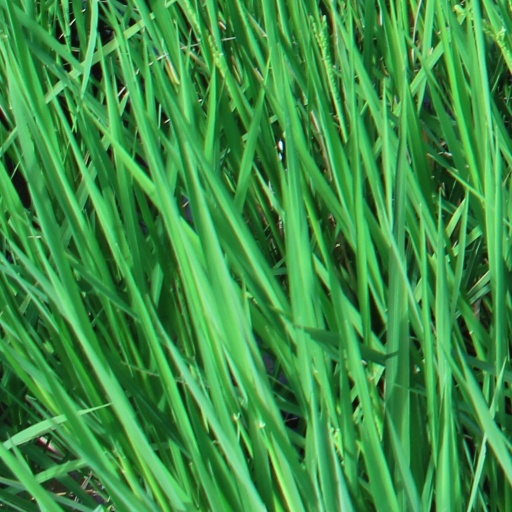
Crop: rice